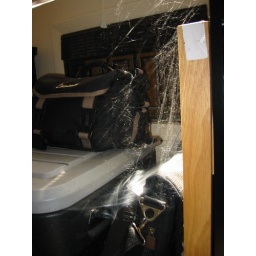
A brown spider took up residence in my laptop bag, he got a little out of hand...